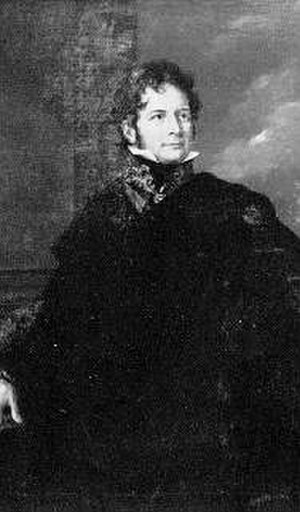
Herman Wedel-Jarlsberg
Johan Caspar Herman Wedel-Jarlsberg
Johan Caspar Herman lensgreve Wedel Jarlsberg var en norsk politiker.